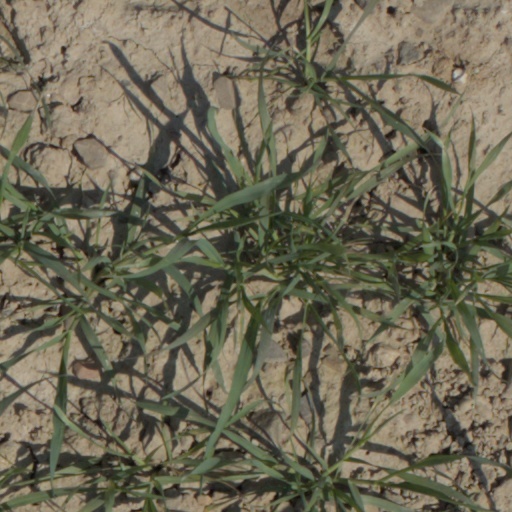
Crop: wheat